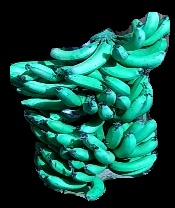
Variety: pachbale
Grade: grade3